European hedgehog in New Zealand

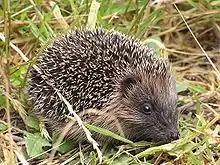
Young hedgehog found on the track outside the pest exclusion fence of the Karori Wildlife Sanctuary

The European hedgehog ("Erinaceus europaeus") was brought to New Zealand by British colonists in the 1870s as a way to deal with insect pests that had hitched a ride on crops the colonists had brought from their homeland for farming. Long regarded as a gardener's helper in Britain, the introduction of Hedgehogs seemed to be a good solution to the lack of natural predators for the pests in New Zealand. They have since spread throughout the country, being absent only in inhospitable environments. The general public has a benign attitude to them in urban environments, but conservationists and regional councils regard them as pests, as they prey on native animals and compete with them for food.